23rd Street (Manhattan)

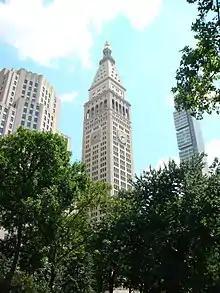
Metropolitan Life Insurance Company Tower

23rd Street was designated in the Commissioners' Plan of 1811, which established the Manhattan street grid, as one of 15 east-west streets that would be in width, as opposed to minor side streets that were designated as in width. The plan also reserved the of land bounded by 23rd Street, Third Avenue, 33rd Street and Seventh Avenue as the "Grand Parade", an area upon which development was prohibited. Instead, the area was to be used as an open space for military training, as well as an assembly point in the event the city was invaded. At the time, some thought that the Grand Parade might become a "central park" for the city, but the grounds were gradually reduced over the course of time. By 1847, the open area was , comprising the land of the current Madison Square Park.